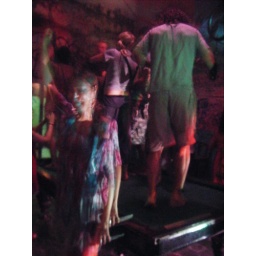
they encourage you to dance on the pool table in this bar